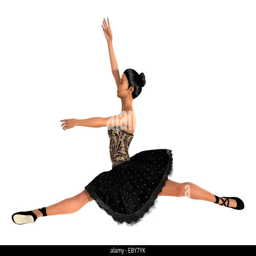
3d digital render of a beautiful female ballet dancer isolated on white background